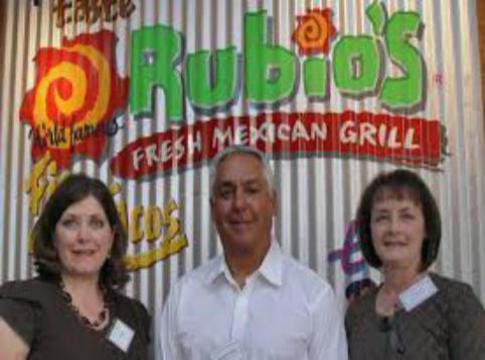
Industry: Food